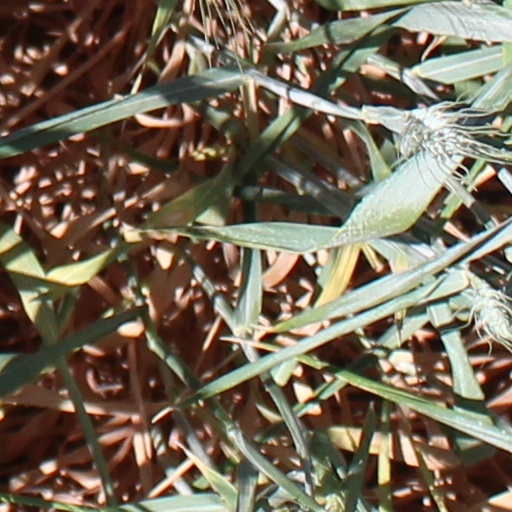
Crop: wheat